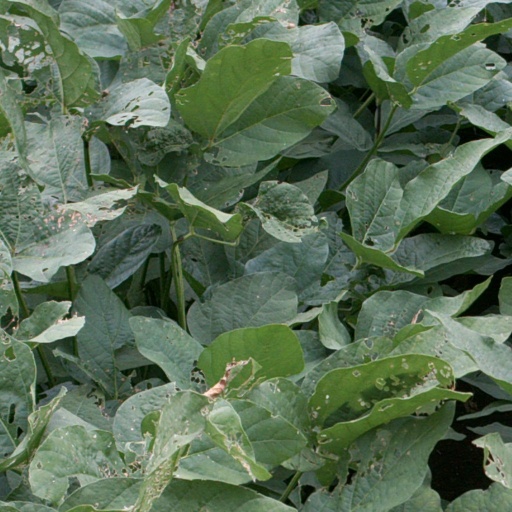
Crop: soybean